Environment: real
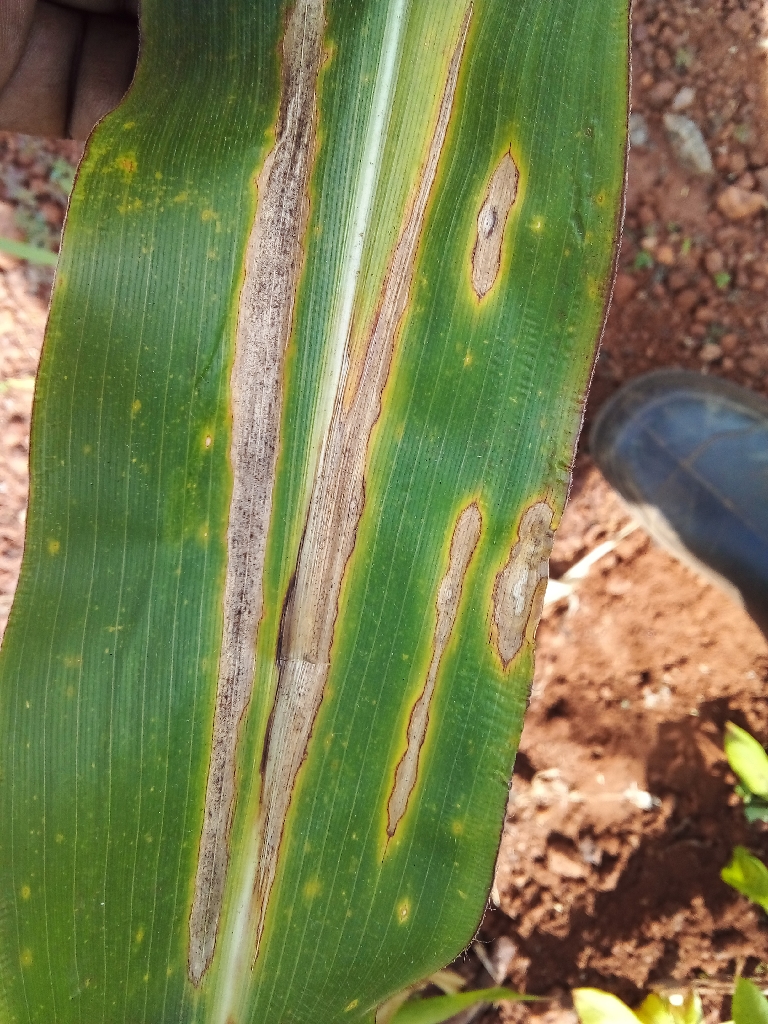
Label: northern_corn_leaf_blight